Basketball in the United States

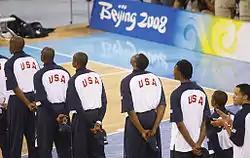
U.S. men's national basketball team at the 2008 Summer Olympics.

Since the 1992 Summer Olympics, NBA players have represented the United States in international competition and won numerous important tournaments. The Dream Team was the unofficial nickname of the United States men's basketball team that won the gold medal at the 1992 Olympics. The Women's national team has won eight gold medals at the Olympics.